Kemak people

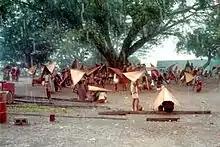
Traditional umbrellas ("saluric" in Tetum language) used in Atsabe, circa 1968-1970.

Like the other ethnic groups of East Timor, the Kemak people today are largely adherents of the Catholic faith. Thus, in the Atsabe Administrative Post almost all inhabitants are Catholics. It spread particularly during the Indonesian occupation of East Timor (1975–1999) as a demarcation to the majority Muslim invaders. The church offered protection, criticized the brutal behavior of the occupiers, and was a means of peaceful protest. The veneration of the Virgin Mary, especially in small towns, is particularly marked by numerous religious ceremonies in churches and grottoes.